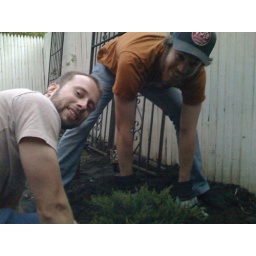
Harvey and Gareth get the last few plants in the ground before the sun goes down. More soon...